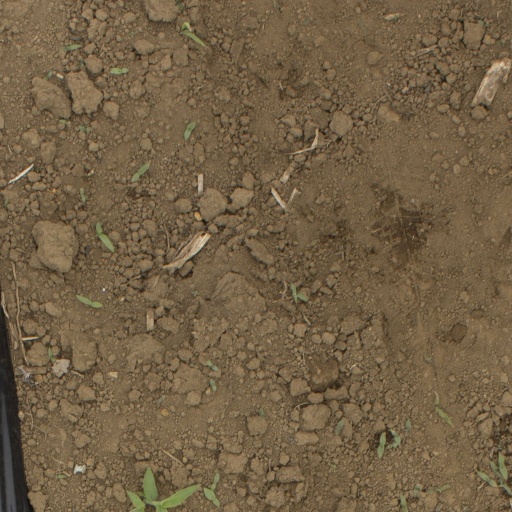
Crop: Jerusalem artichoke